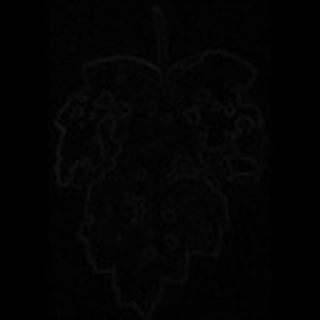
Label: cotton_target_spot